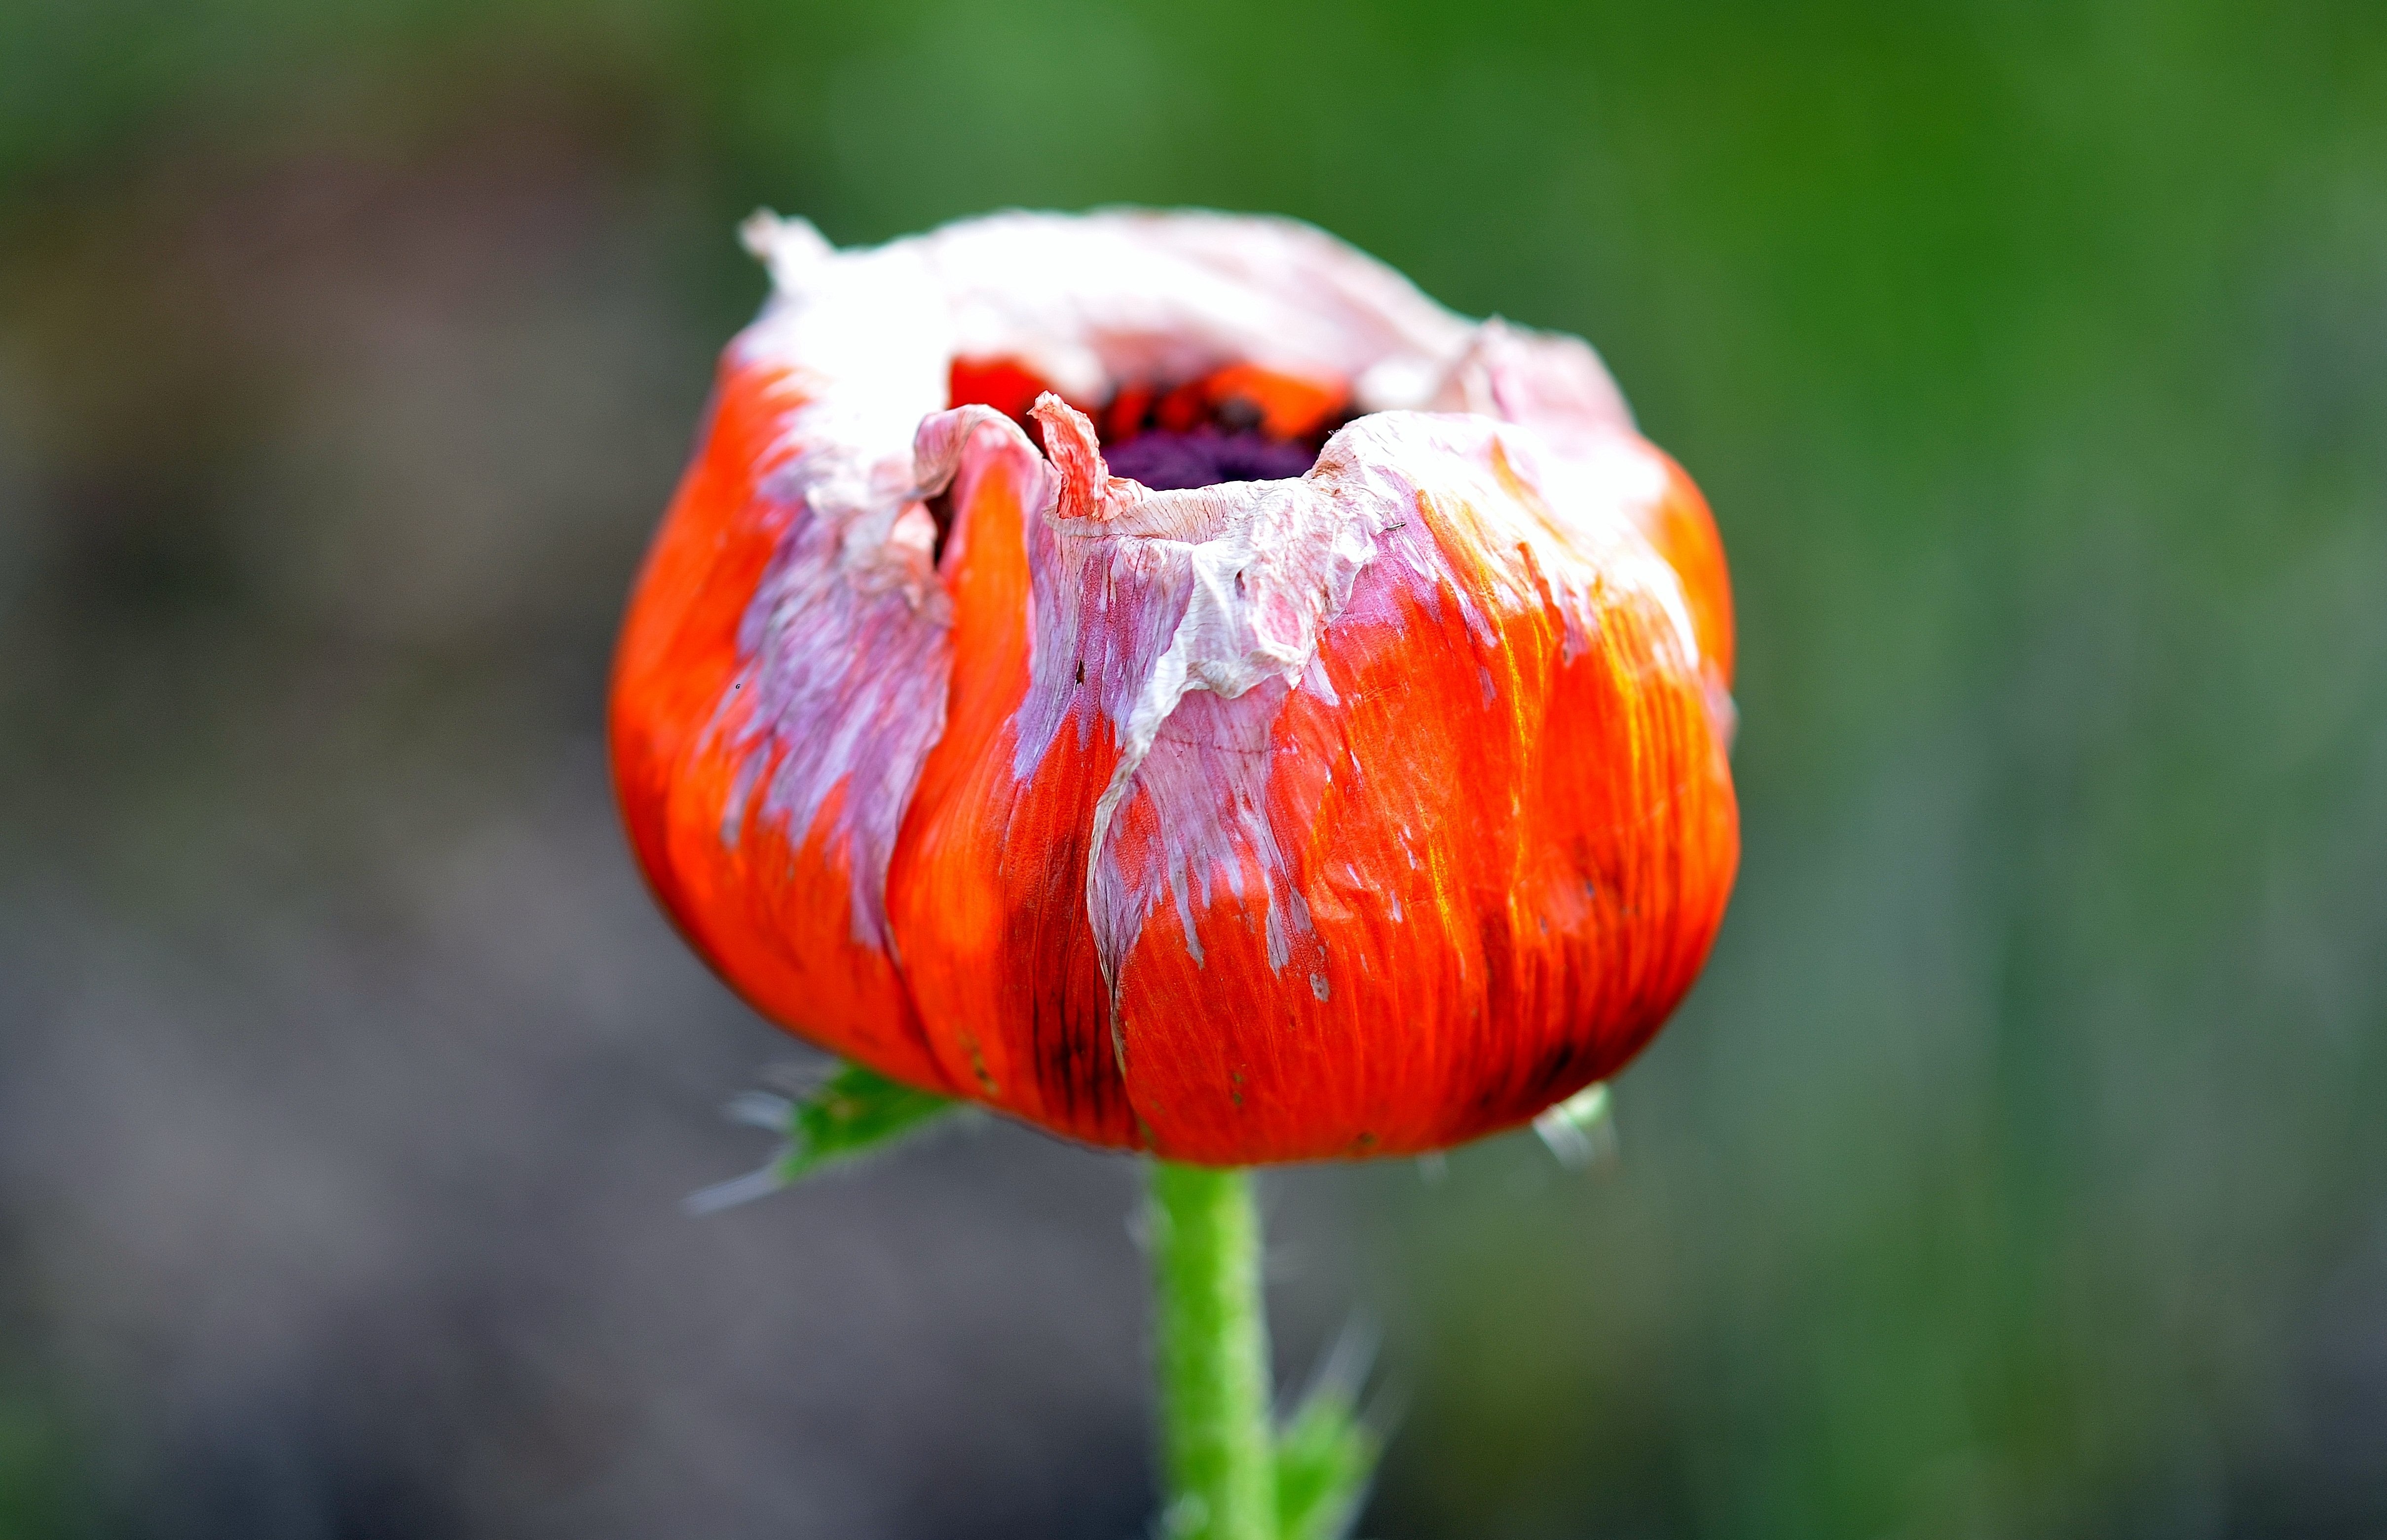
nature, plant, photography, leaf, flower, petal, tulip, red, produce, botany, flora, wildflower, close up, holland, netherlands, poppy, tulips, coquelicot, macro photography, flowering plant, plant stem, land plant, poppy family